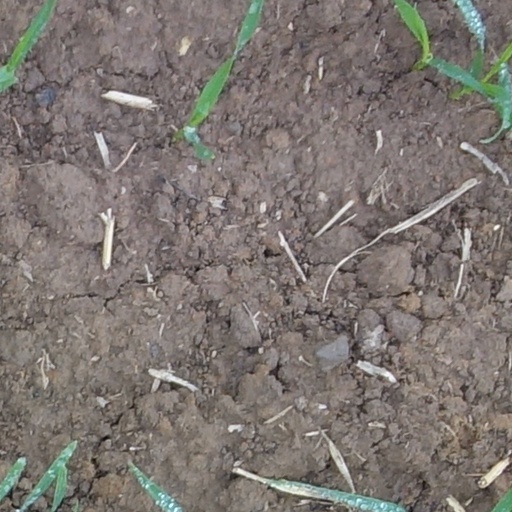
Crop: wheat